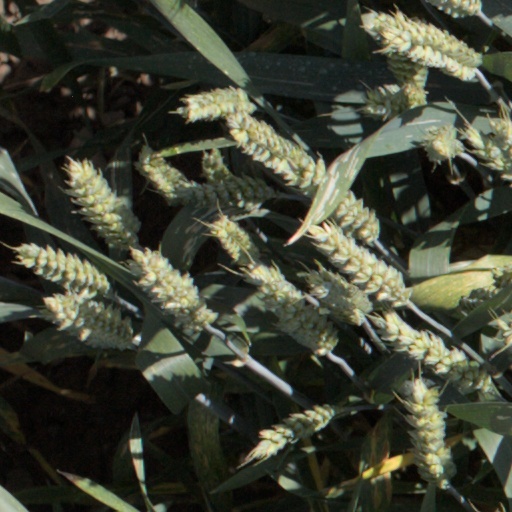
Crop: wheat